Nallakalam

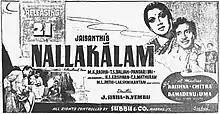
Theatrical release poster

Nallakalam is a 1954 Indian Tamil-language film directed by K. Vembu and Jyotish Sinha. The film stars M. K. Radha and Pandari Bai. It was released on 21 May 1954.